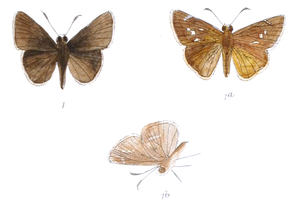
L’Hespérie du riz est une espèce de lépidoptères de la famille des Hesperiidae, de la sous-famille des Hesperiinae et du genre Gegenes.